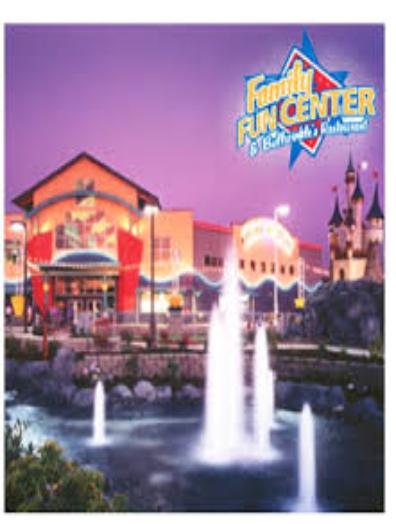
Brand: Bullwinkle's Restaurant
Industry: Food